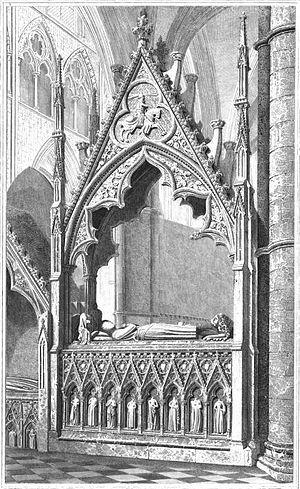
Aymar de Valence, 2ᵉ comte de Pembroke, est un noble anglo-français. Bien qu'essentiellement actif en Angleterre, il possède également de solides connexions avec la famille royale française. Considéré comme l'un des plus riches et puissants magnats de son époque, il joue un rôle central au cours des conflits qui opposent le roi Édouard II et la noblesse anglaise conduite par le comte de Lancastre. Pembroke est l'un des Seigneurs Ordonnateurs nommés afin de restreindre les pouvoirs du roi Édouard II et de son favori Pierre Gaveston. Son positionnement politique bascule brusquement lorsqu'il subit l'affront de voir Gaveston – qu'il détenait prisonnier et avait juré de protéger – enlevé et exécuté à l'instigation de Lancastre. Cette grave offense le pousse à soutenir fermement le roi au cours du reste de sa vie. Toutefois, quelques années plus tard, les circonstances politiques, combinées avec ses difficultés financières persistantes, l'éloigneront du centre du pouvoir.